The Signs of the Zodiac

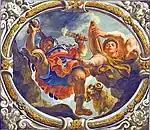
"Aries (March)"

Mars, armed from head to toe, holding his sword in one hand, shaking the torch of war in the other, descends from the top of the rocks. A shepherd is next to him playing the zither. A ram is standing behind him. Mars, the god of war, symbolizes that March is the time when armies start out on campaigns. The shepherd and the ram symbolize the return of spring when the flocks come out from their sheepfolds.